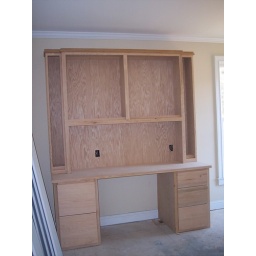
This is the custom built desk unit in the office